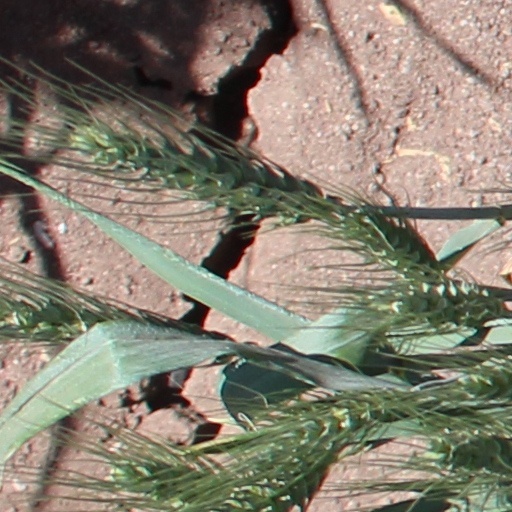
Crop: wheat